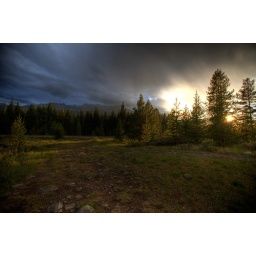
The shiny glooming forest near Baker Creek Lodge